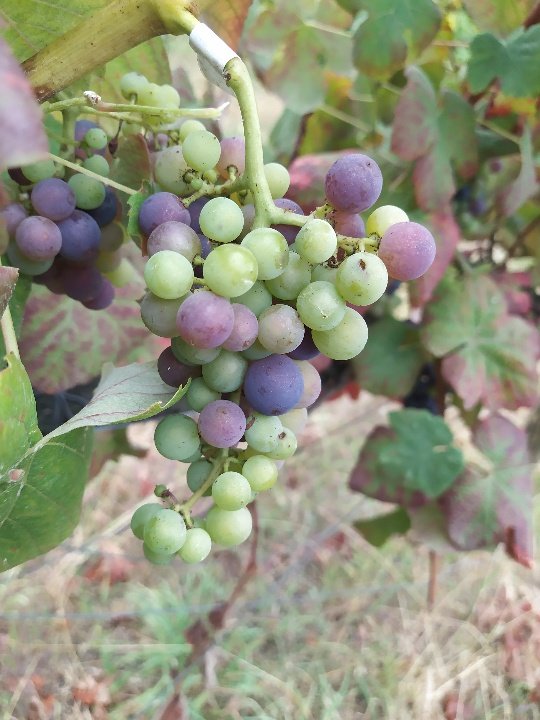
Berries visible: 74
Grape clusters: 2